Katie Feeney

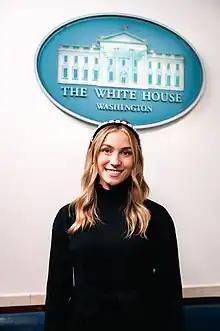
Feeney at the White House in November 2022

Katherine Grace "Katie" Feeney (born August 16, 2002) is an American social media personality and dancer with over 13 million followers across TikTok, Youtube, Instagram and Snapchat. Her content primarily consists of sports, travel and lifestyle content.